Elizabethan Religious Settlement

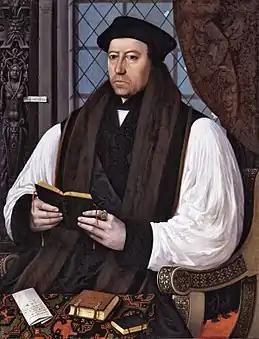
Thomas Cranmer (1489–1556), Edward VI's Archbishop of Canterbury and editor and co-author of both the 1549 and 1552 Books of Common Prayer.

Another bill introduced to the same Parliament with the intent to return Protestant practices to legal dominance was the Uniformity bill, which sought to restore the 1552 prayer book as the official liturgy. It encountered more opposition in the Lords than the Supremacy Act, passing by only three votes. Even this was possible only through political intrigue. Bishops Watson of Lincoln and White of Winchester were imprisoned in the Tower. Bishop Goldwell of St Asaph was never summoned to Parliament, and the elderly Bishop Tunstall of Durham was excused from attending on account of age.